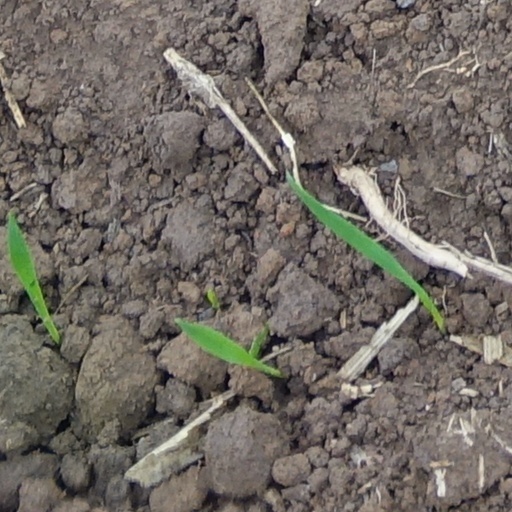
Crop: wheat